Science and inventions of Leonardo da Vinci

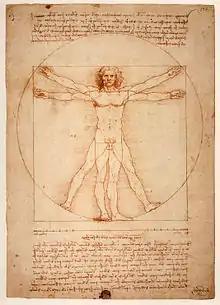
"Vitruvian Man",

Leonardo da Vinci (1452–1519) was an Italian polymath, regarded as the epitome of the "Renaissance Man", displaying skills in numerous diverse areas of study. While most famous for his paintings such as the "Mona Lisa" and the "Last Supper", Leonardo is also renowned in the fields of civil engineering, chemistry, geology, geometry, hydrodynamics, mathematics, mechanical engineering, optics, physics, pyrotechnics, and zoology.